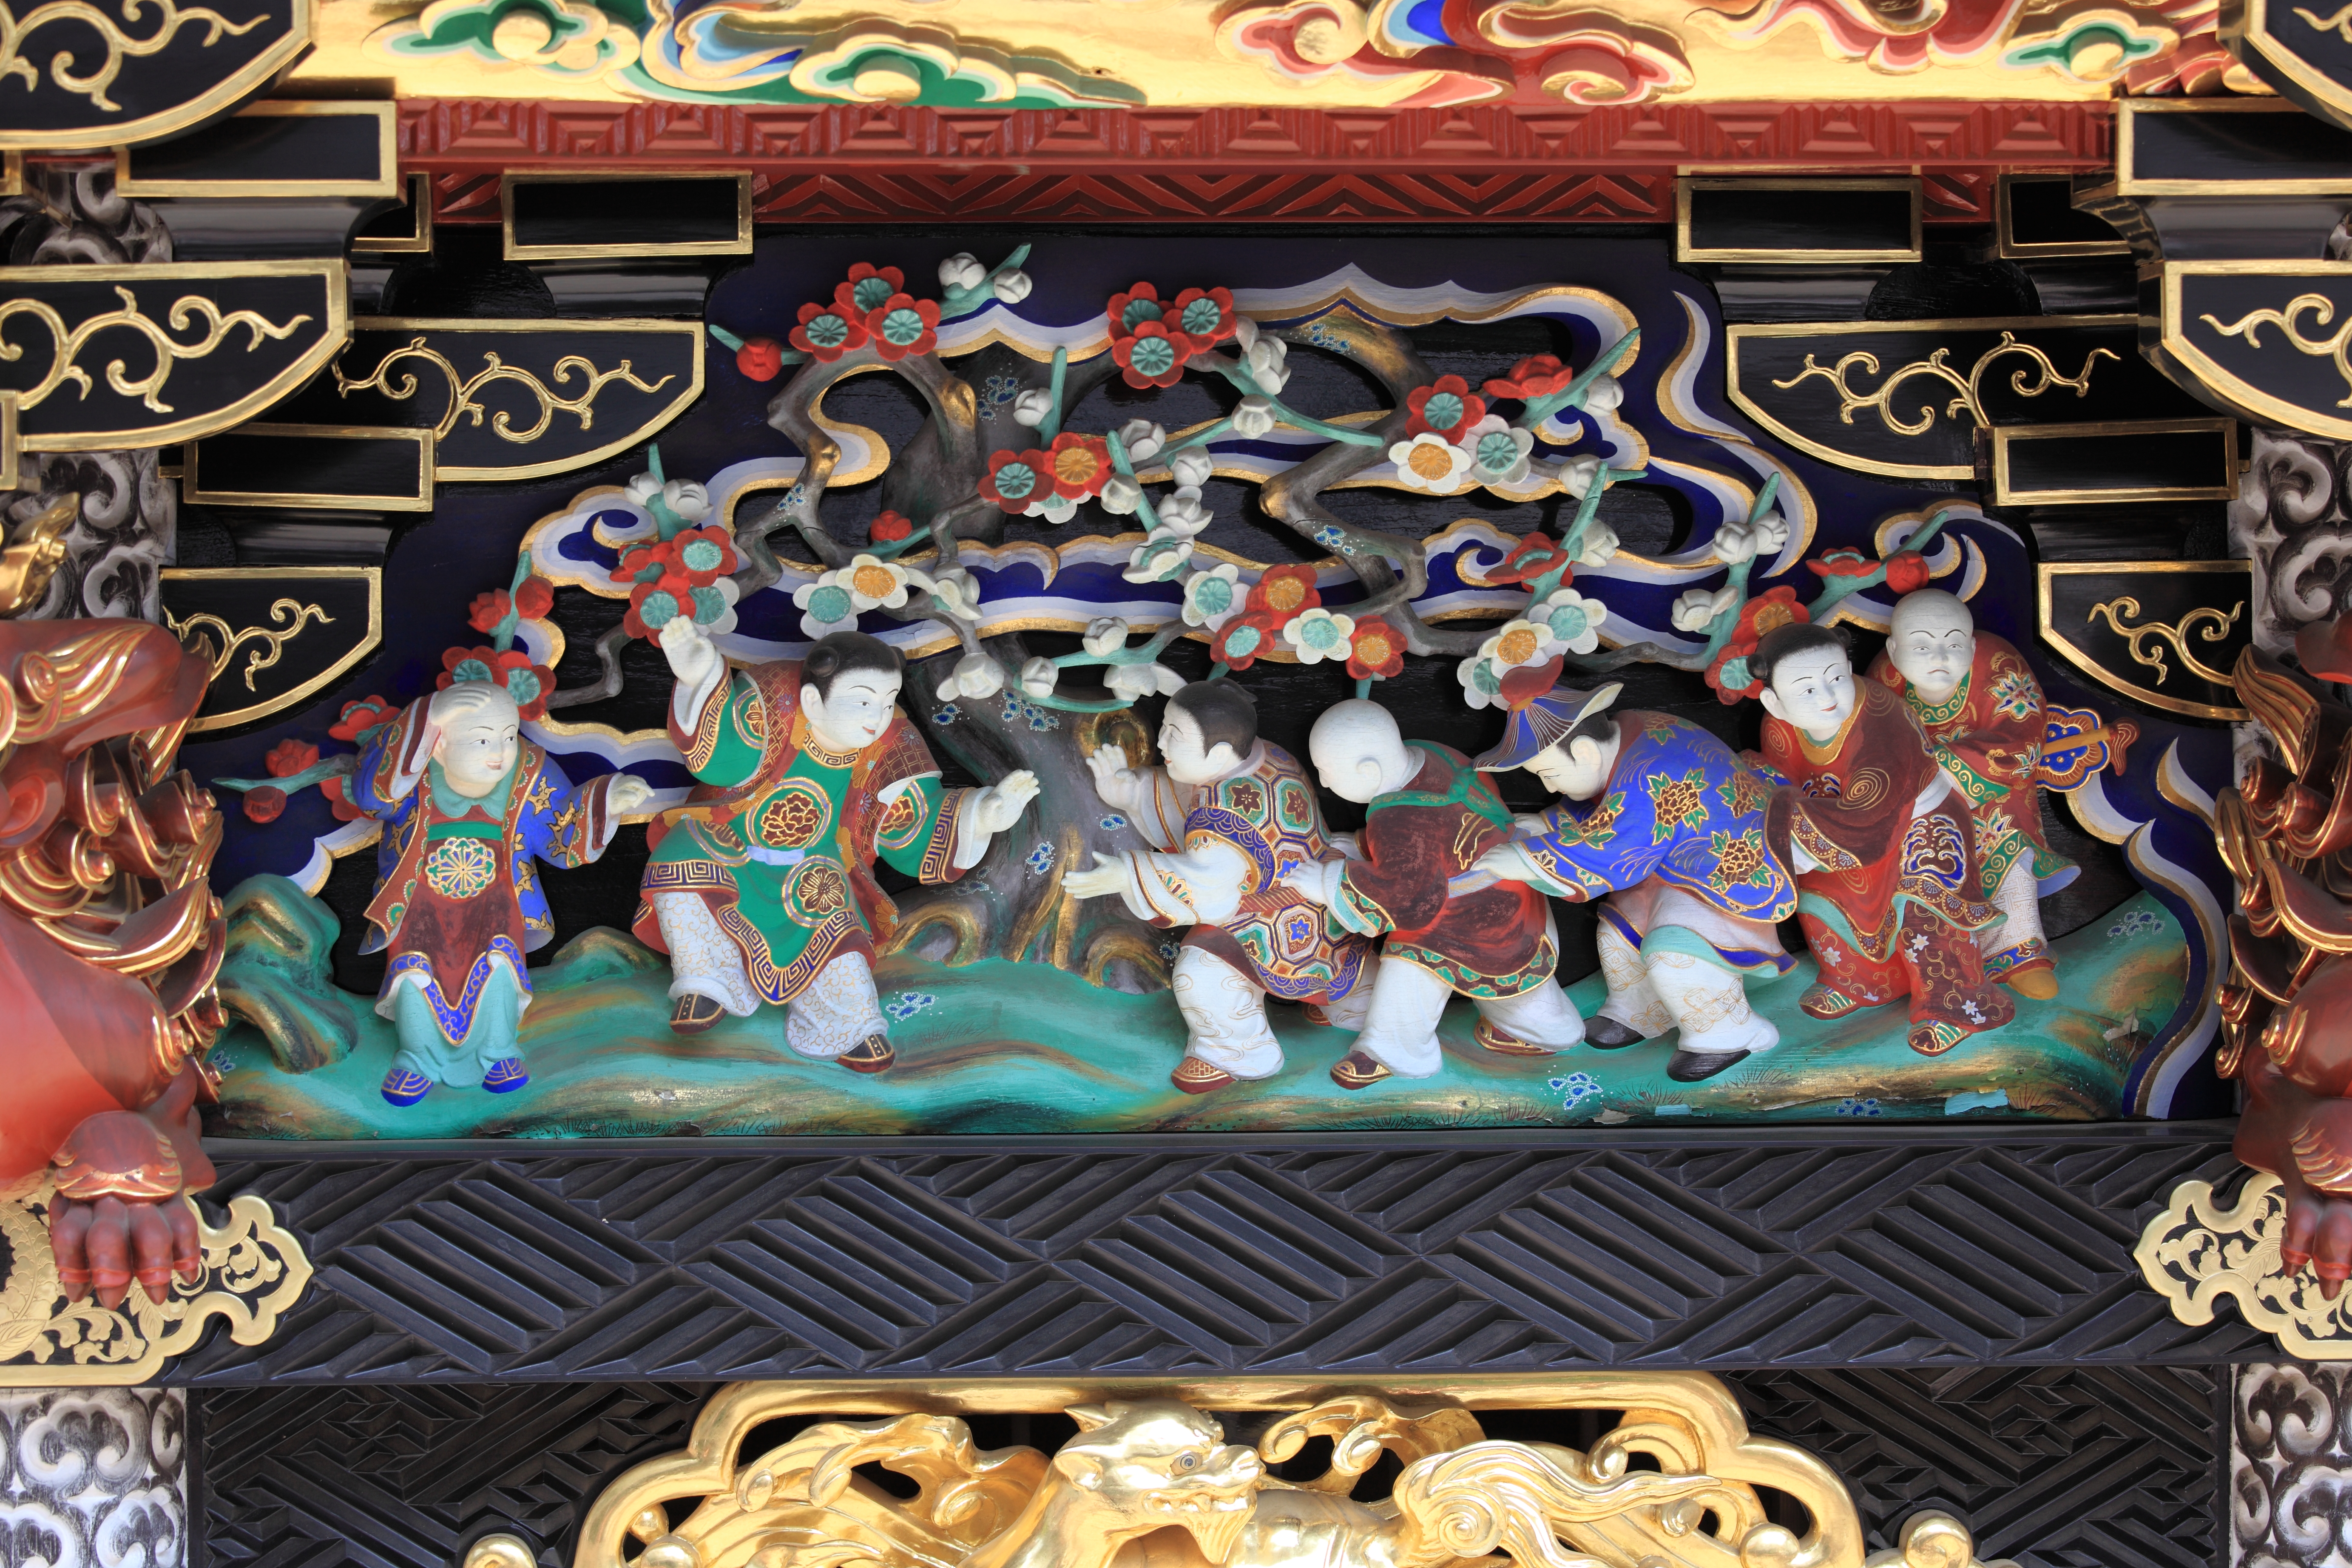
architecture, wood, high, exterior, sculpture, religious, art, design, temple, japanese, mural, 5d, hires, carving, markii, comics, hi, res, resolution, saitama, kumagaya, menumashoudenzan, mythology, hindu temple